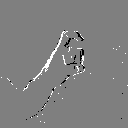
ASL letter: x